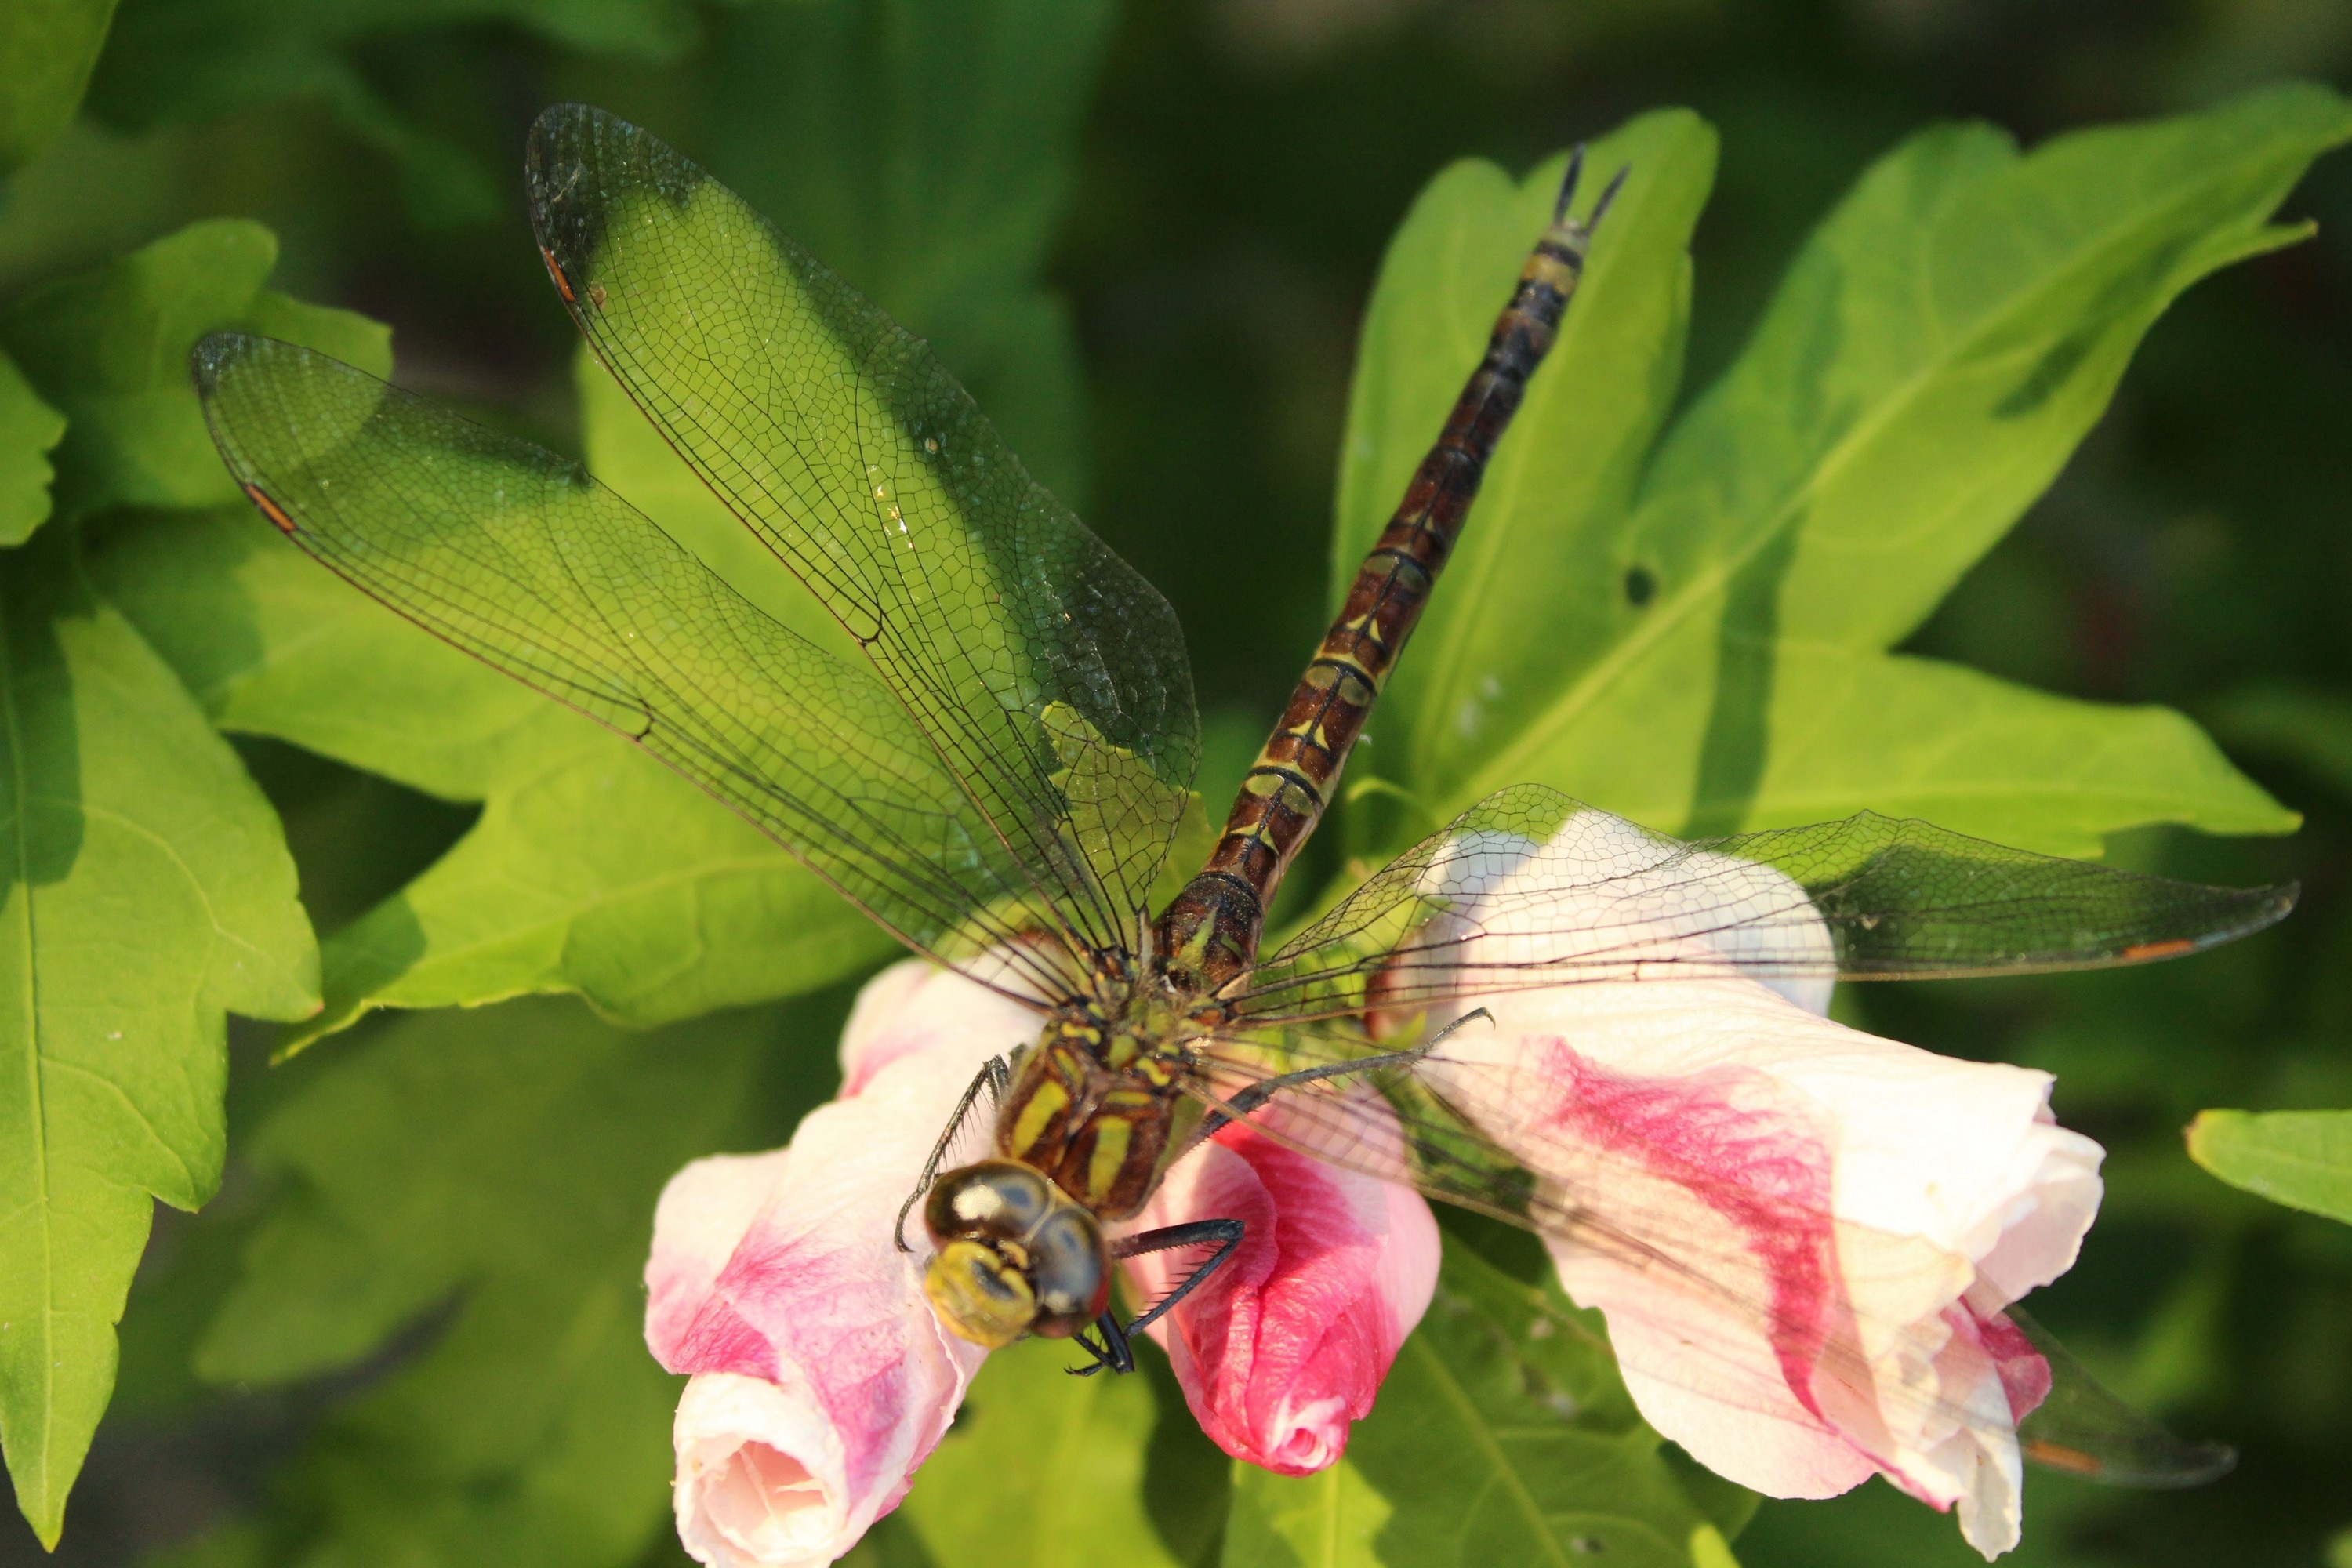
blossom, plant, photography, texture, leaf, flower, insect, botany, flora, fauna, invertebrate, wildflower, close up, transparent, wings, shrub, dragonfly, nectar, macro photography, dragon fly, dragonflies and damseflies